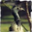
Label: bird